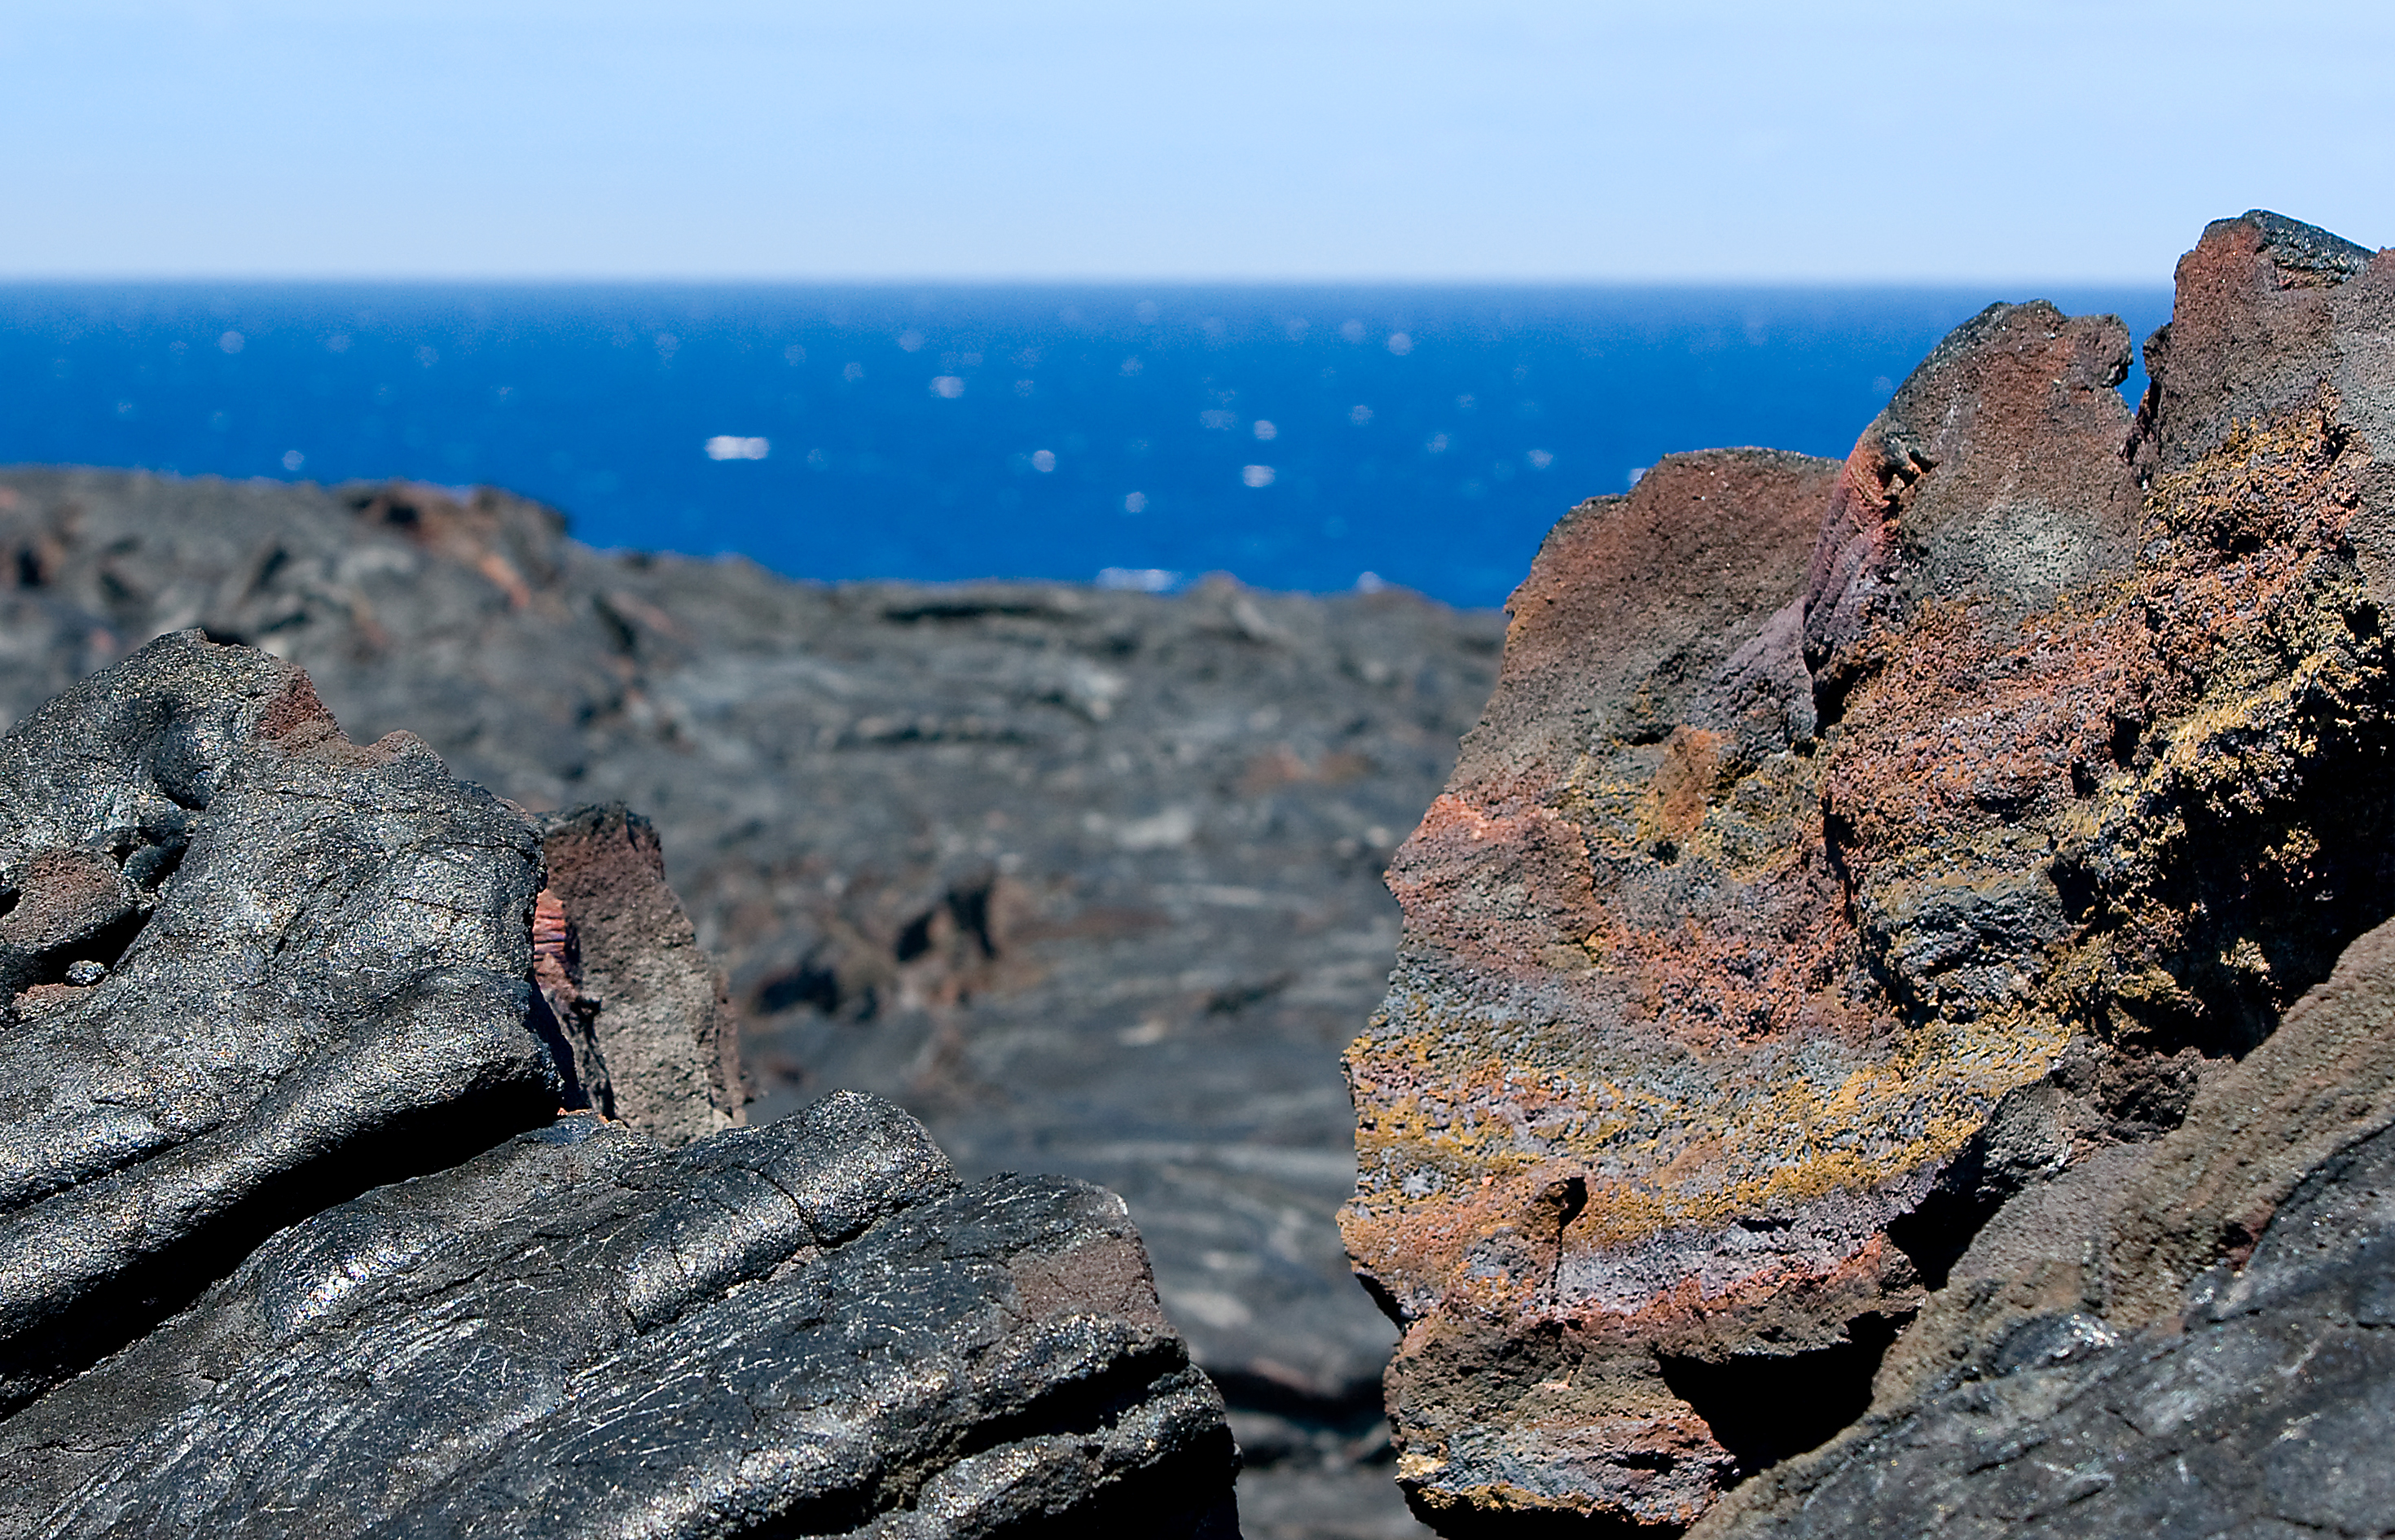
beach, sea, coast, water, nature, rock, ocean, texture, shore, formation, cliff, hawaii, black, terrain, material, geology, lava, volcanic, bigisland, volcanoesnationalpark